Bill Barnes (American football)

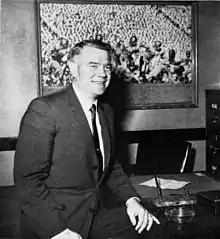

William F. Barnes (October 20, 1917 – April 23, 2009) was an American college football player and coach. He was the head football coach at the University of California, Los Angeles (UCLA) from 1958 to 1964. Barnes guided his UCLA Bruins teams to a record, including two seven-win seasons in 1960 and 1961 and an appearance in the 1962 Rose Bowl.